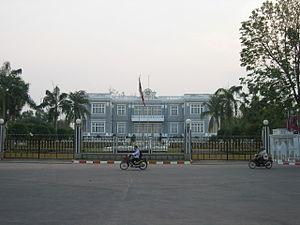
Laos, Vientiane, le Palais présidentiel avant les travaux de 2011.